Matthew West

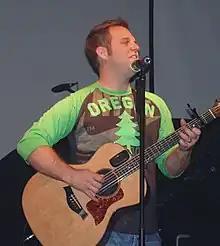
Matthew West playing a concert on the History 101 tour in September 2005

With Kenny Greenberg and Jason Houser once again as producers, Matthew West began recording for his second studio album in early 2005. "History", co-produced by West, was released on June 21, 2005, on Universal South Records. The first single off the album, "Next Thing You Know", was released June 20, a day before the album's release. The theme of the title track "History" was inspired by a R&R music news headline "Matthew West Makes History", in reference to his first album, "Happy". "It's not every day you read a headline like that with your name in it that calls you a history maker," he said. Beginning on September 14, 2005, he kicked off the 30-city "History 101" tour, his first headlining tour, which included guest musicians Shawn McDonald and Paul Wright. He then joined tobyMac's Winter Wonder Slam tour, beginning on December 1, 2005, along with John Reuben, BarlowGirl, GRITS, and DJ Maj. Two additional songs were released off "History" as singles: "Only Grace" and the title track "History".